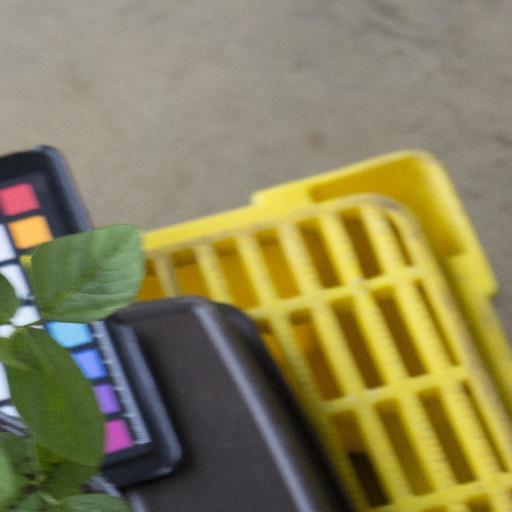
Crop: soybean